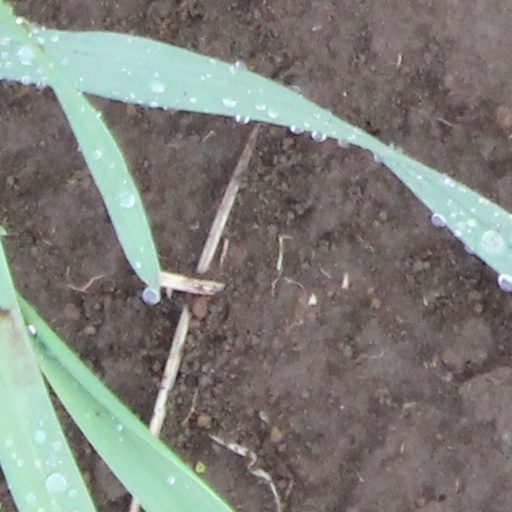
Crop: wheat